Maria Dulębianka

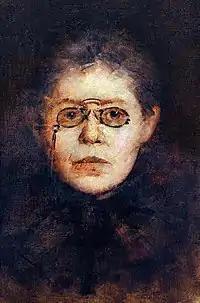
Portrait of Maria Konopnicka (1902)

Wherever they were living, Konopnicka made sure that Dulębianka had a studio to enable her to continue painting. She presented her works at exhibitions and participated in events in Dresden, Kiev, London, Lviv, Munich, Paris and Prague. In 1900, at the Paris Exposition, two of her paintings — "Na pokucie" (On Penance) and "Sieroca dola" (The Orphan's Fate) — were honored with distinction and a third, "Studium dziewczyny" (Girls' Studio) was purchased, while still on display, by the National Museum in Kraków.